Fire Station No. 6 (Sacramento, California)

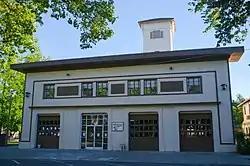

The Fire Station No. 6 in Sacramento, California, at 3414 4th Ave., was built in 1915. It was listed on the National Register of Historic Places in 1991.